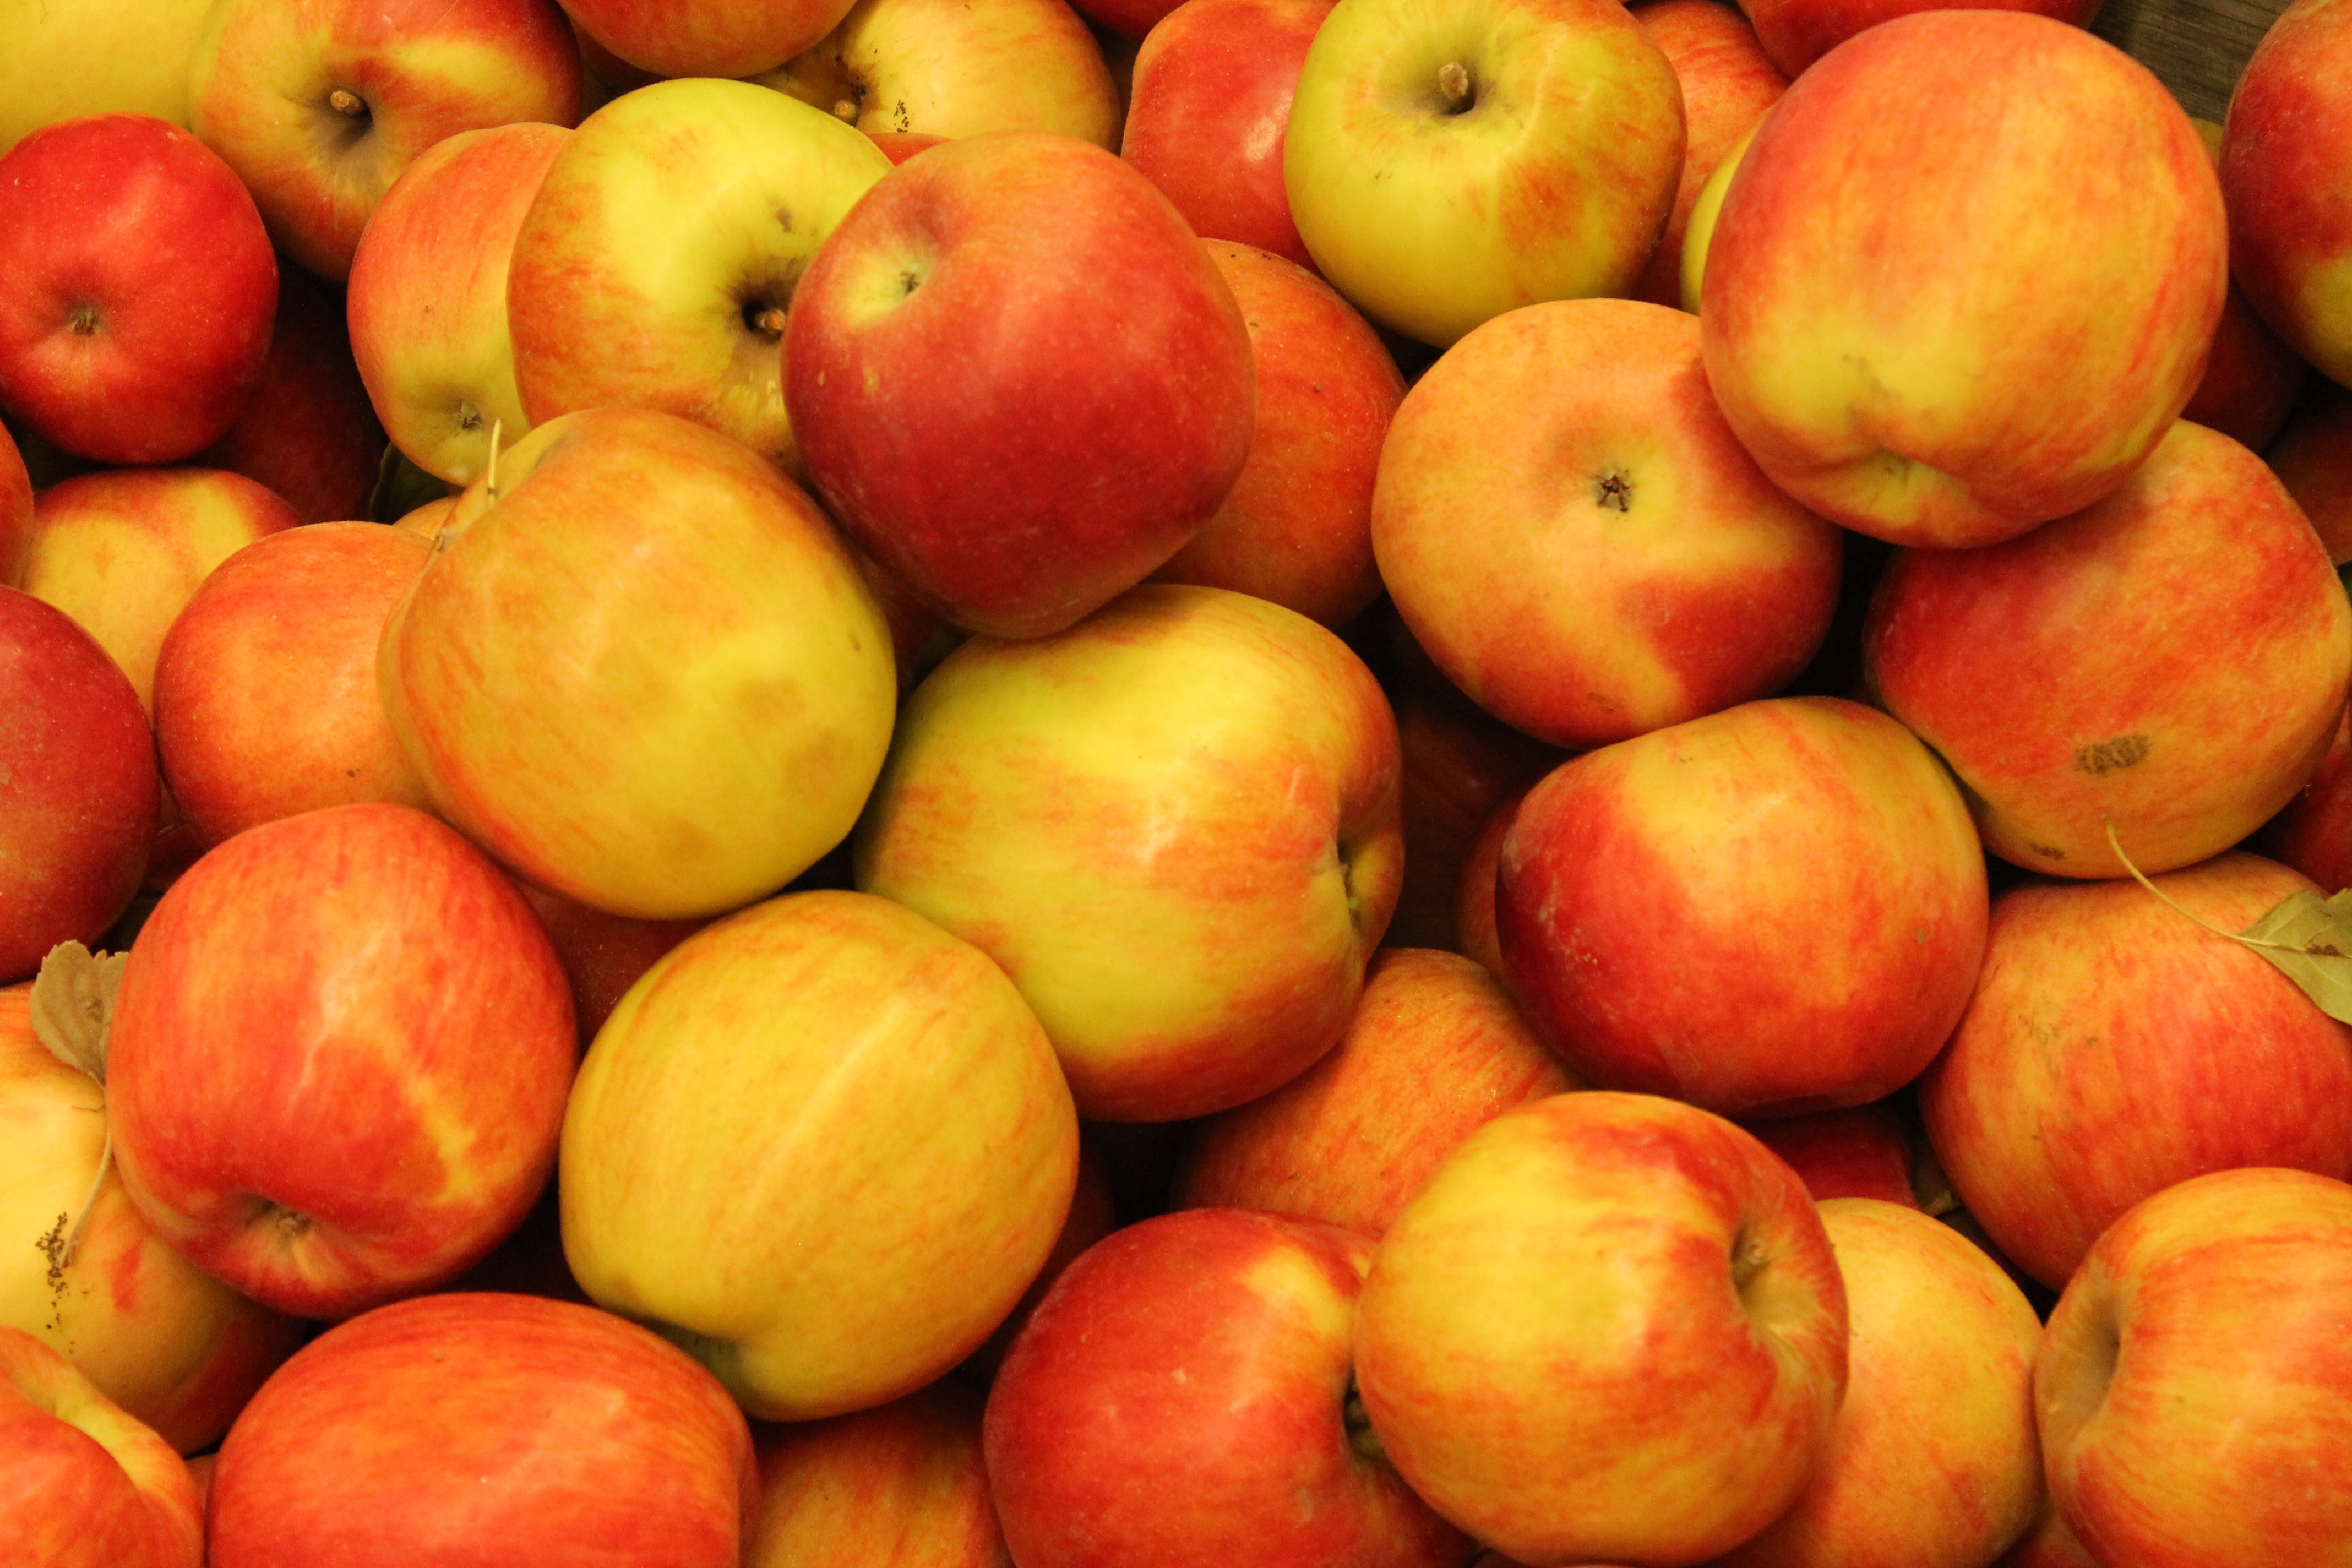
apple, nature, plant, fruit, sweet, ripe, food, green, red, produce, color, natural, fresh, colorful, agriculture, juicy, healthy, snack, eat, delicious, freshness, ecology, red apple, eating, nutrition, tasty, vegetarian, apples, diet, organic, taste, flowering plant, rose family, nectarine, land plant, rose order